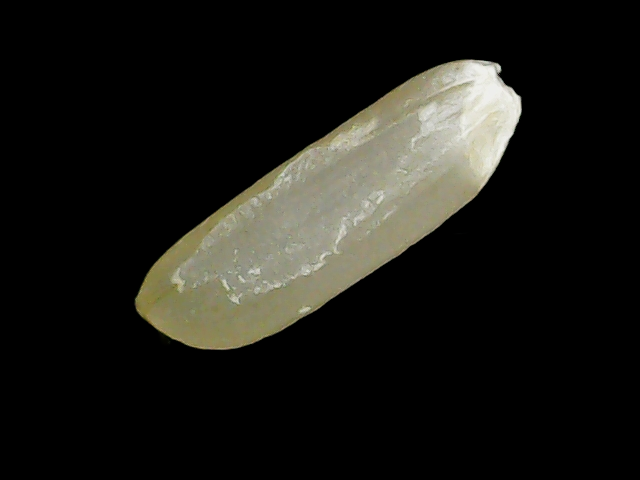
Rice variety: Binadhan14